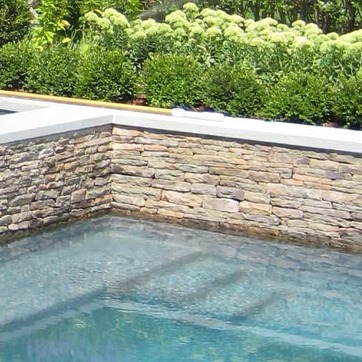
Material: stone